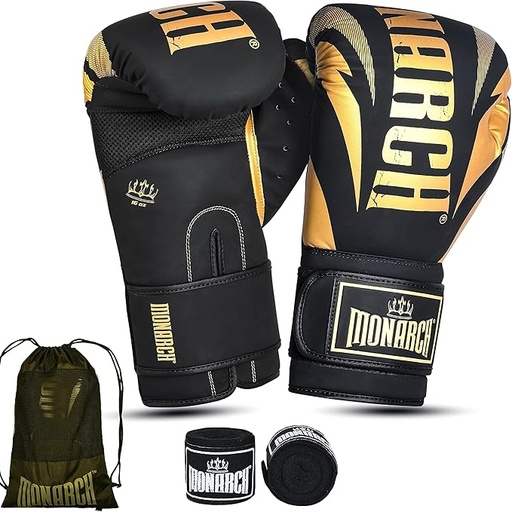
Boxing Gloves Men Women with Hand Wraps for Boxing, Muay thai, kickboxing, Punching Bag Workout traing and Sparing Gear Complete Boxing Kit, Size 8-16 OZ
Brand: MACSMartialArtsSupplies
About This STAND OUT: With these boxing gloves featuring a striking design of vertical brand name printing and a soft rubber brand badge on the velcro, adding an attractive and stylish touch to your sparring gear / sparring gloves. ULTIMATE IN HAND PROTECTION: And comfort featuring a mesh palm with extra cushioning in the palm area and front interior to protect the upper side of your hand with added padding. With triple density foam padding and additional padding around the wrist, these boxing gloves women/men provide a secure and comfortable fit, ensuring optimal wrist support and interlocking connection between your wrist and the gloves. COMPLETE BOXING GEAR PACKAGE: As an added bonus, we provide complimentary hand wraps, making this a complete gear set that includes everything from a shoulder bag to heavy bag gloves to hand wraps, ensuring you have everything you need for your boxing journey. UNMATCHED STRENGTH AND DURABILITY: Reinforced with double stitching all the way around and contrast printing, these gloves not only provide superior strength but also boast a stunning and stylish appearance that will make you stand out in the ring. Size range 8oz to Boxing Gloves 16 oz. These versatile boxing gloves are suitable for a wide range of sports and can be used as Muay Thai gloves, kickboxing gloves, MMA training boxing gloves, home gym training, boxing, punching bag workouts, punching gloves, sparring gear, guantes de boxeo and general training. With such broad compatibility, they are the perfect addition to your gear collection. Overview Size : 12oz Color : Golden Material : Faux Leather Brand : MACS Glove Type : Training
Category: Sporting Goods > Athletics > Boxing & Martial Arts > Boxing & Martial Arts Protective Gear > Boxing & MMA Gloves & Mitts > Sparring Gloves